Mannheim–Saarbrücken railway

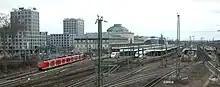
Mannheim Hauptbahnhof

"Mannheim Hauptbahnhof" (main station), located in the western part of the city of Mannheim is the only station on the line in Baden-Württemberg. It was built in 1876, nine years after the connecting line was built to Ludwigshafen. It replaced the original terminus at the Tattersall tram stop. Other railway lines connecting to the station are the Rhine Valley Railway to Basel, the Rhine Railway to Rastatt, the Riedbahn to Frankfurt along with its western approach opened in 1985, and the Mannheim–Stuttgart high-speed railway. The entrance building was renovated in 2001.